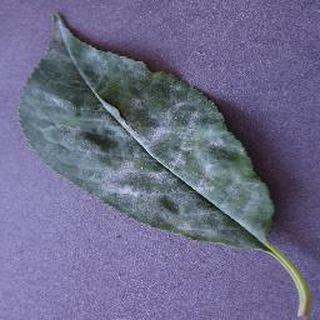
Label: cherry_powdery_mildew